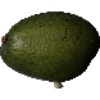
Label: Avocado 1